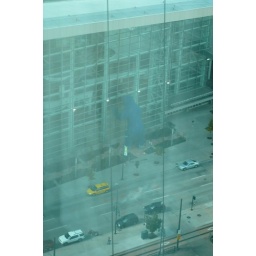
Big blue bear looking in a window